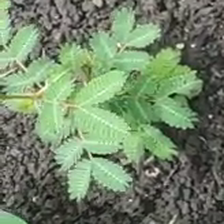
Weed species: Dwarf_cassia_(Chamaecrista pumila)